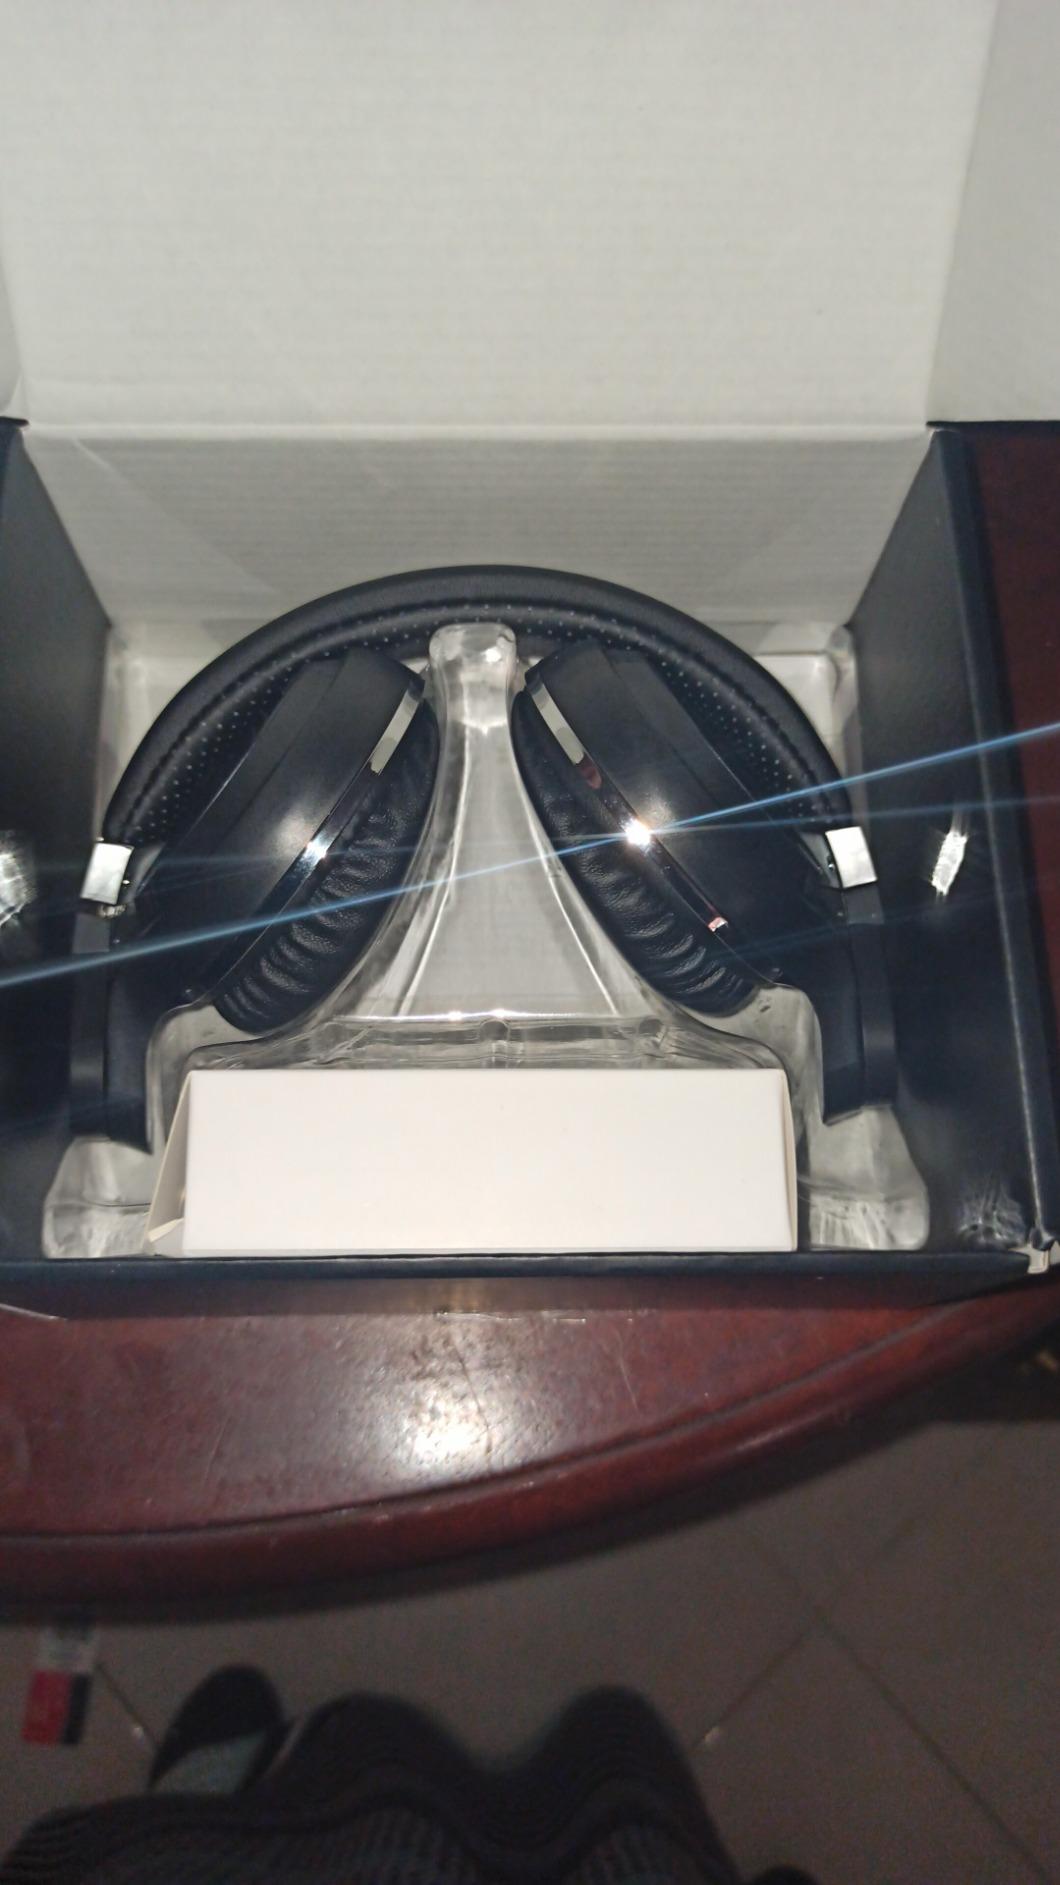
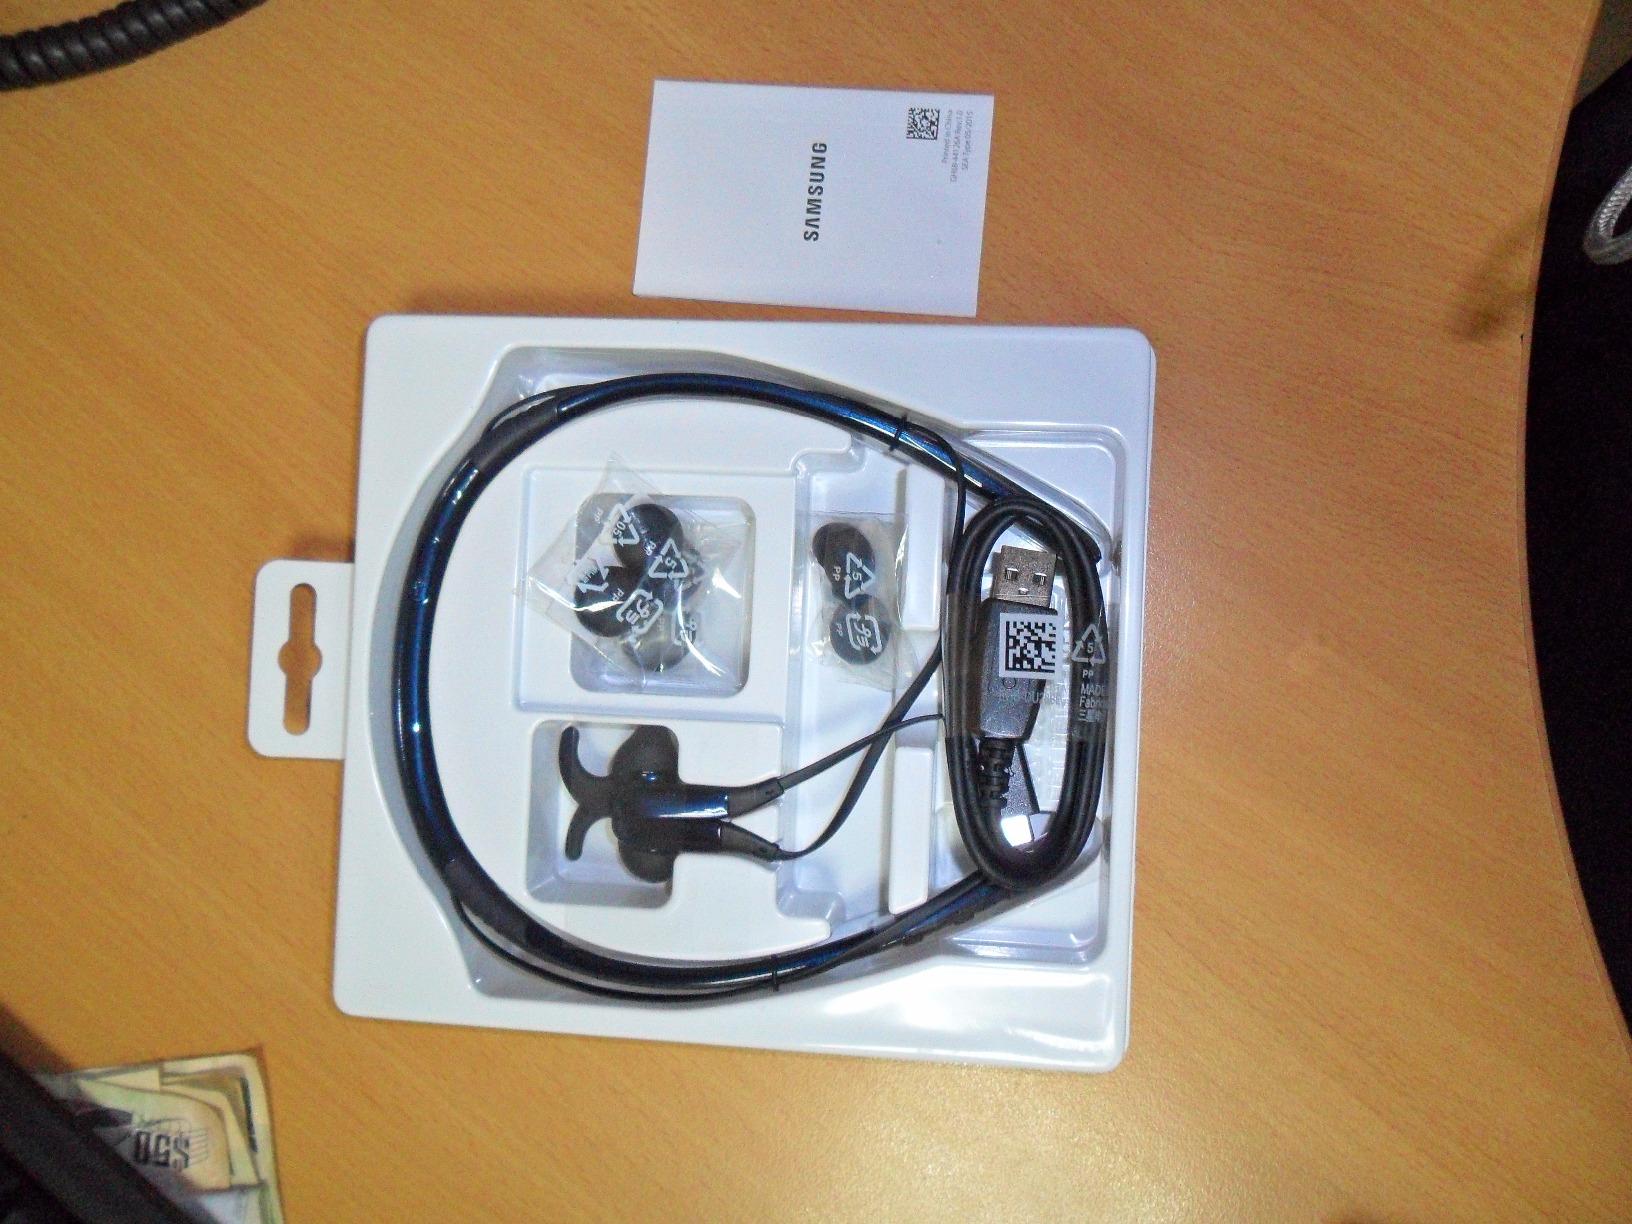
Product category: headphones
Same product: no